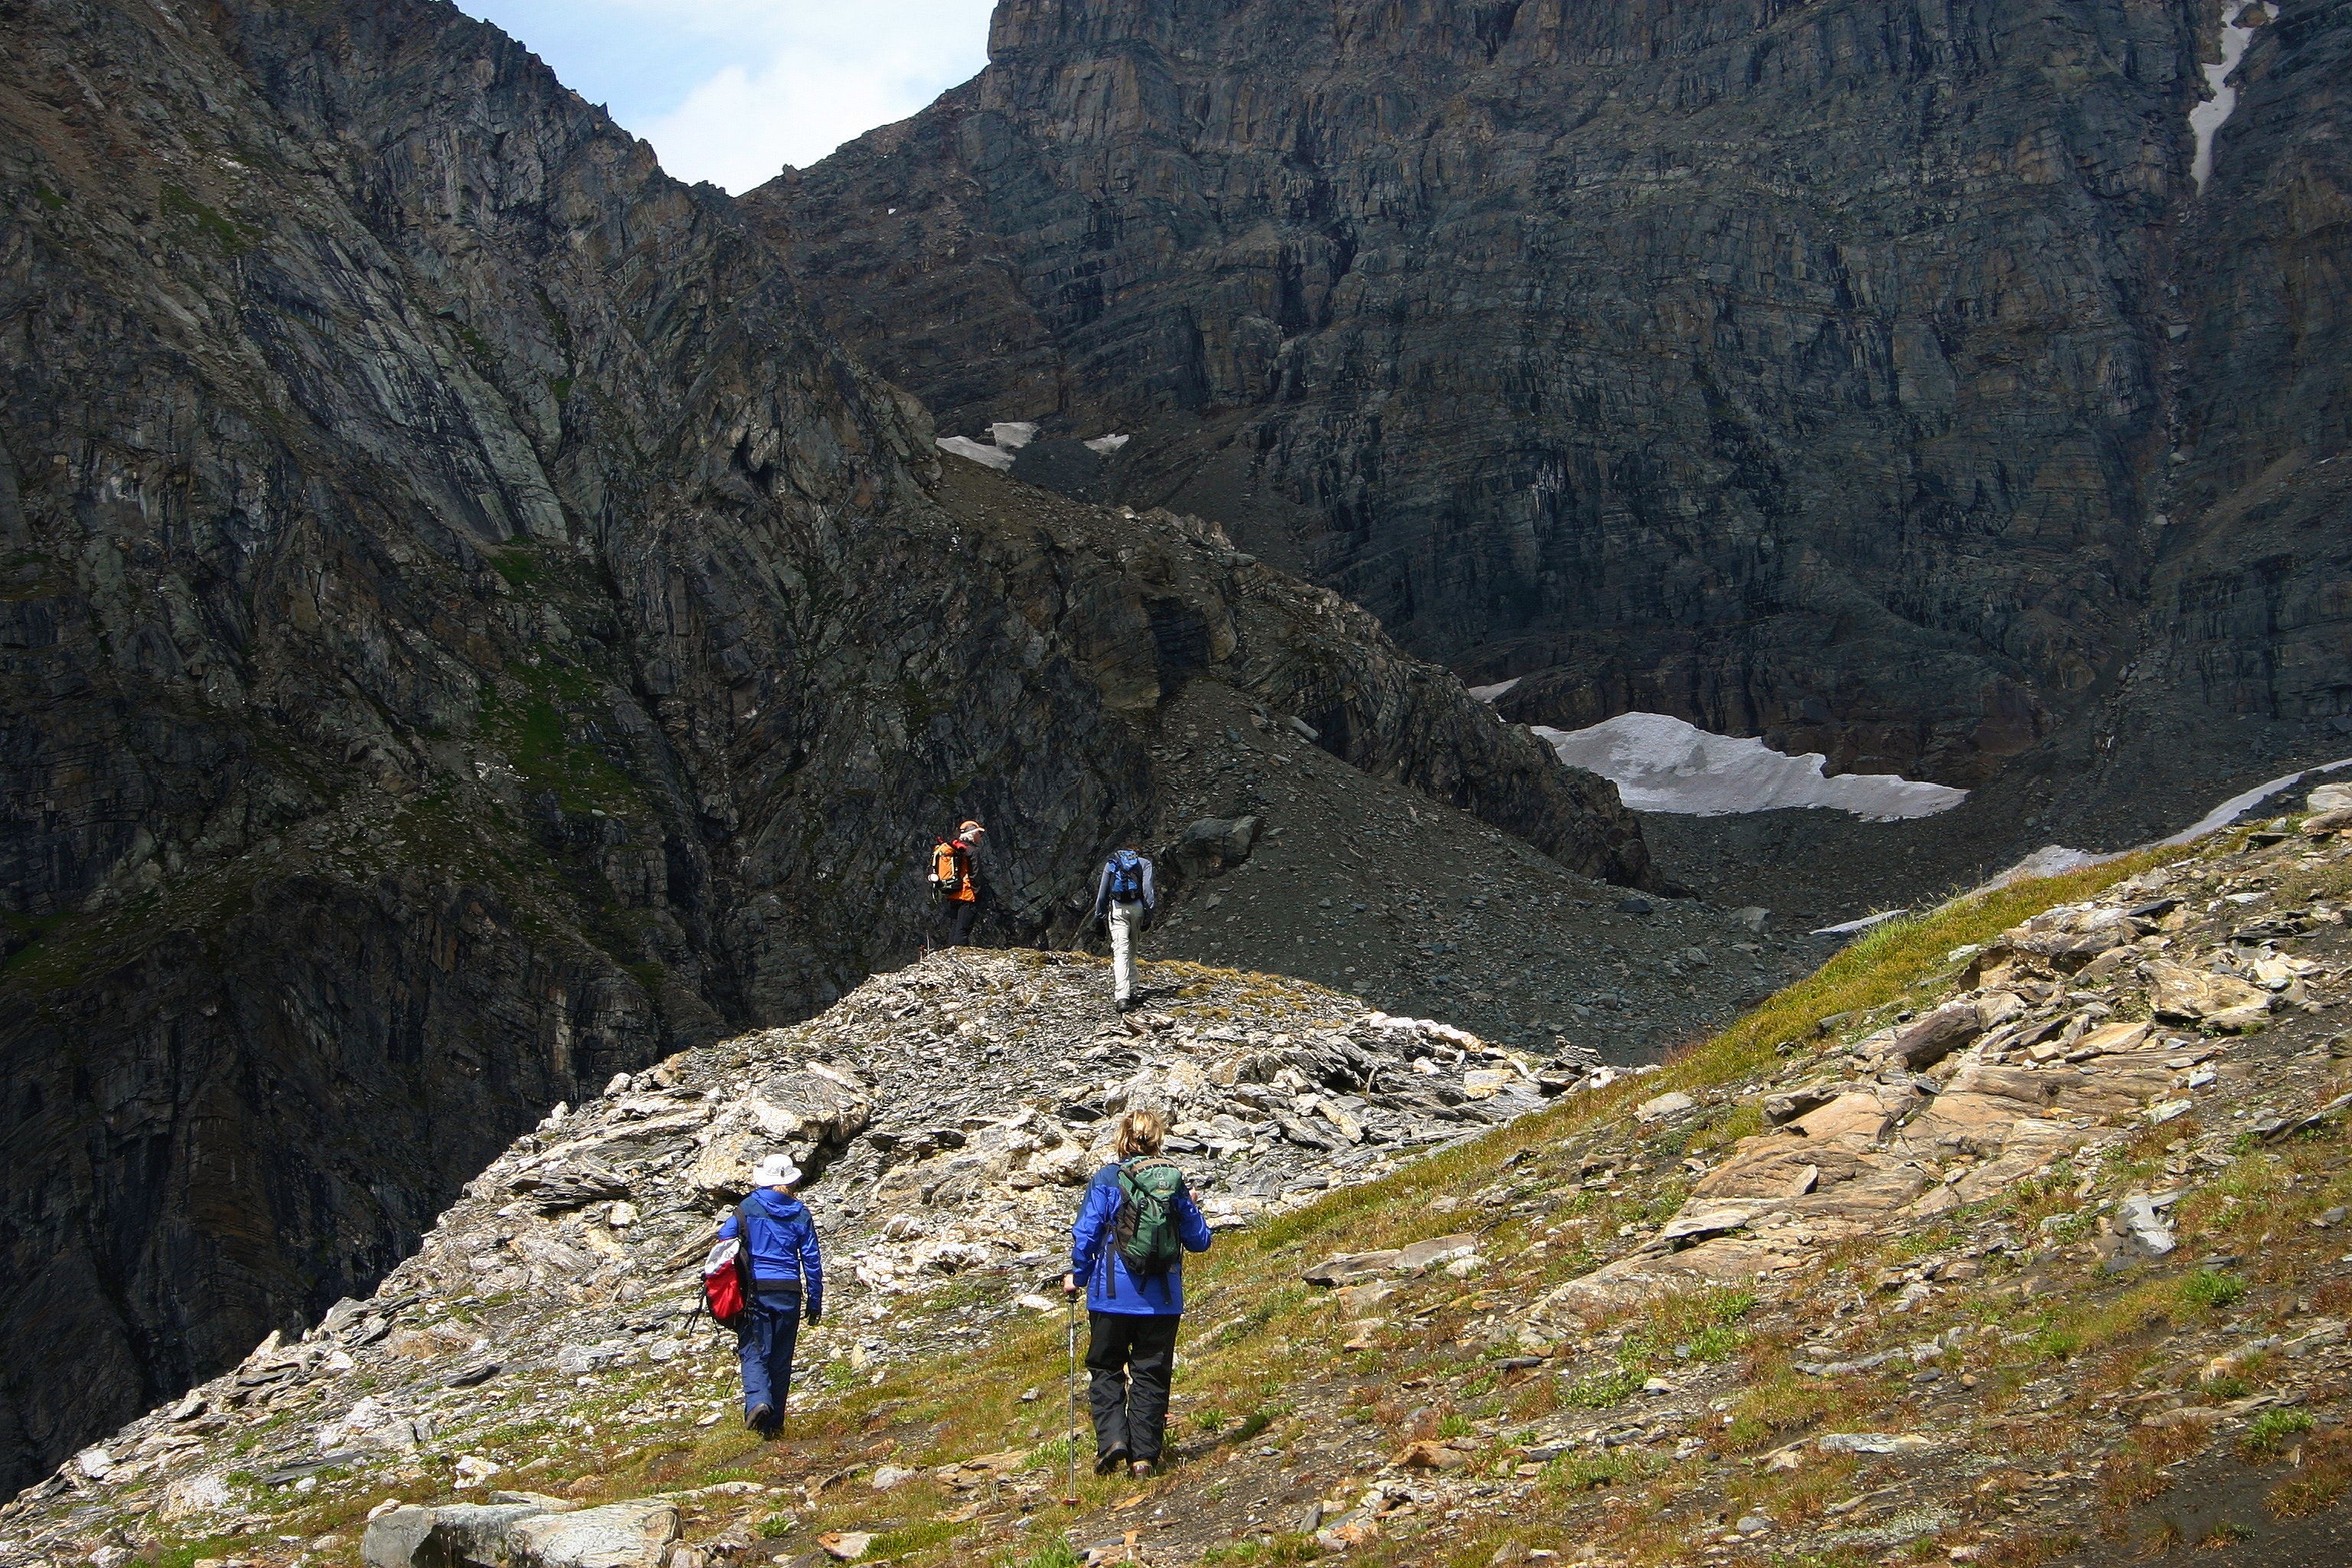
mountainous landforms, mountain, ridge, adventure, outdoor recreation, wilderness, mountain range, geological phenomenon, hiking, highland, recreation, fell, ar te, ravine, mountaineering, valley, backpacking, mountain pass, hiking equipment, hill, landscape, mountaineer, rock, alps, trail, moraine, terrain, formation